Dolly Tree

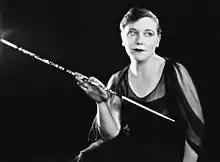
Dolly Tree photographed with a long cigarette holder in 1926

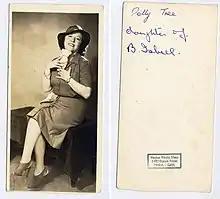
Scanned portrait photograph from family collection, with stamp from Venice Photo Shop, 1402 Ocean Front, Venice, California on the rear and a handwritten note which refers to her mother, Bertha Isbell

Dolly Tree (17 March 1899 – 17 May 1962) was an English illustrator, actress and costume designer who during the 1930s and 1940s designed dresses for Myrna Loy, Jean Harlow, Rosalind Russell, Maureen O'Sullivan and Judy Garland among others in addition to costuming historical dramas such as "David Copperfield" (1935) and "A Tale of Two Cities" (1935).